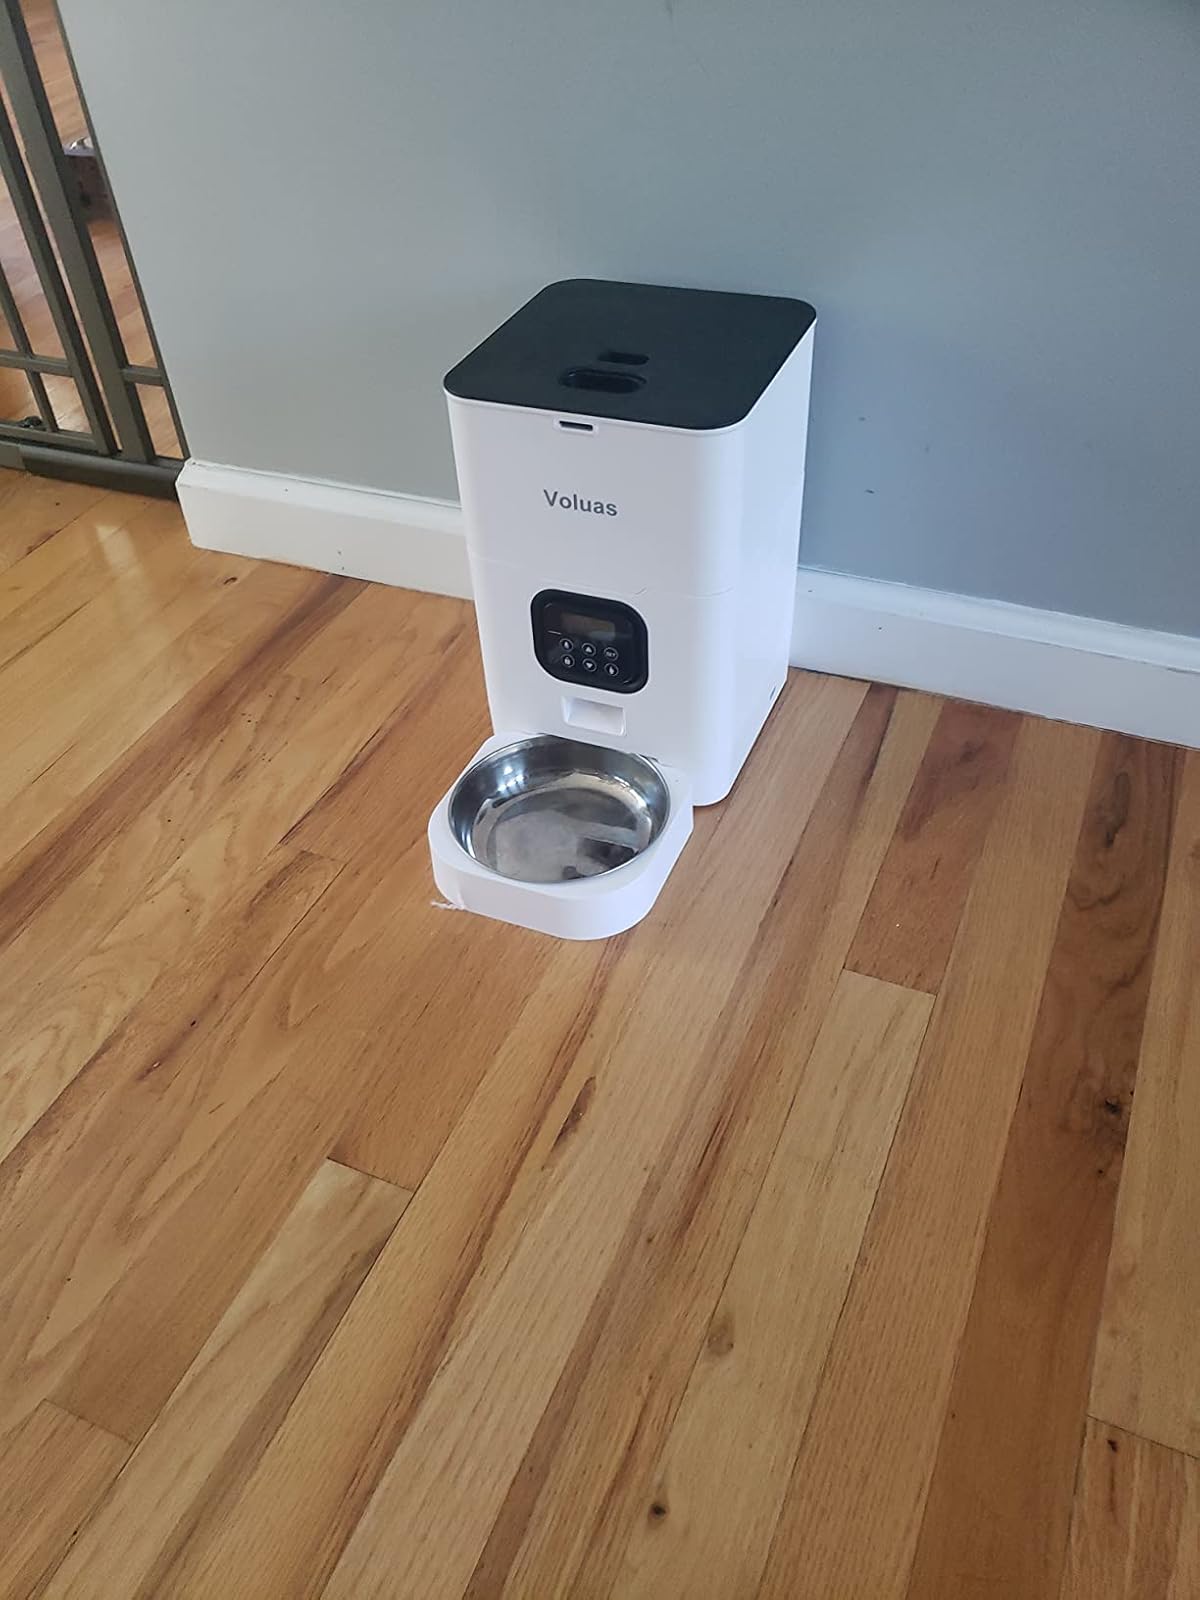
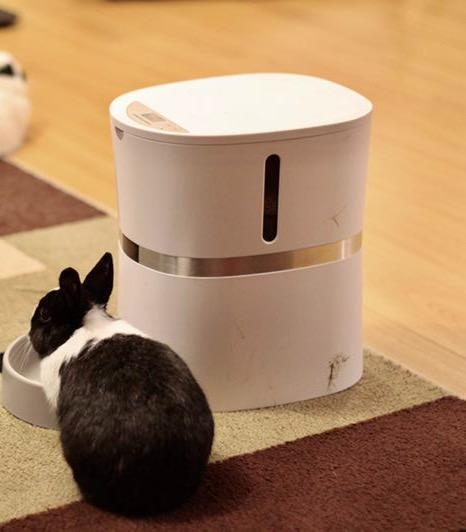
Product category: items_feeder
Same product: no